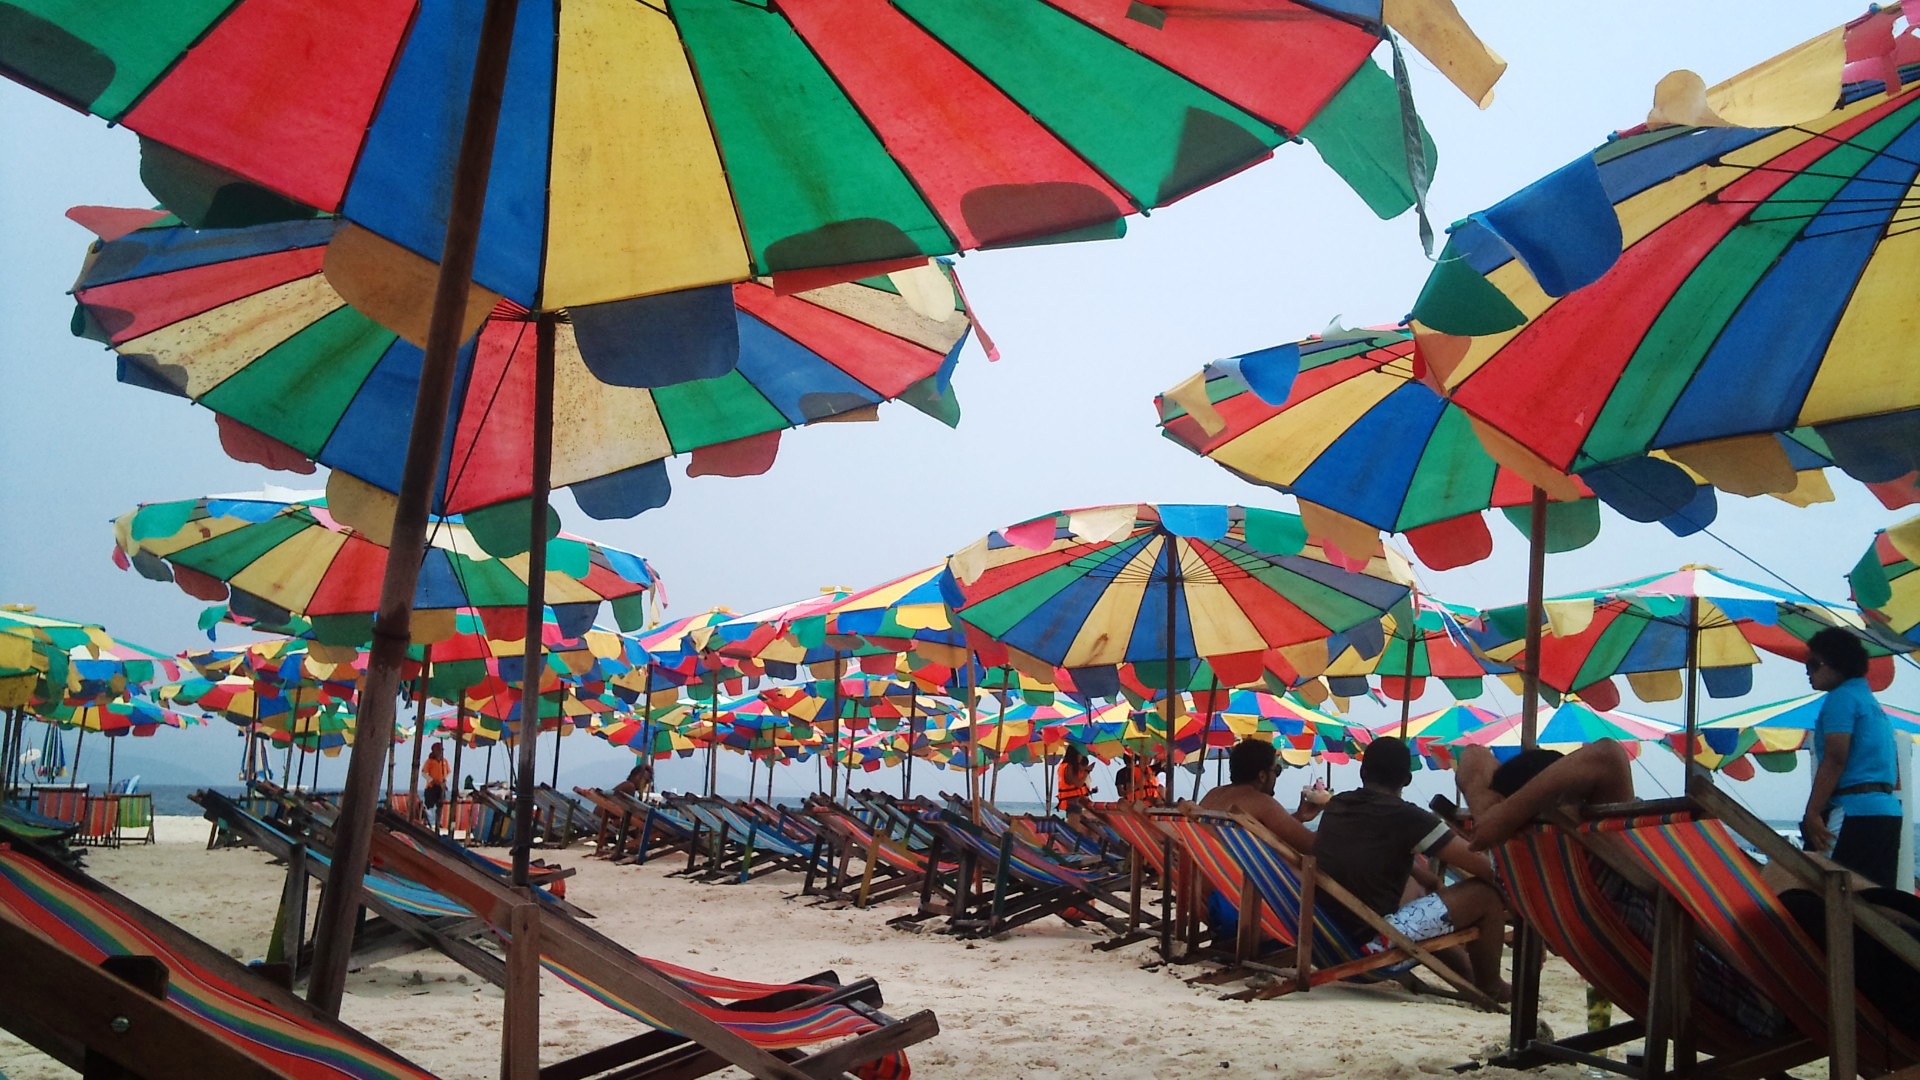
outdoor, weather, colorful, toy, festival, umbrellas, fair, sunshade, parasols, windsports, kite sports, sun chair